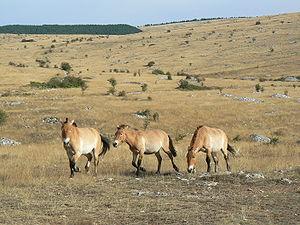
Le causse Méjean est un vaste plateau calcaire français faisant partie des Grands Causses. C'est le plus haut des plateaux caussenards avec une altitude variant de 800 m à 1 247 m au mont Gargo. Sa superficie approche les 340 km². Le causse Méjean est compris en totalité dans le périmètre du site des Causses et des Cévennes inscrit sur la liste du patrimoine mondial de l'UNESCO le 29 juin 2011.
Claudia Feh, née en 1951, est une biologiste et éthologue suisse, spécialisée dans les comportements des chevaux. Elle est la fondatrice de l'association Takh, vouée à la conservation des chevaux de Przewalski, menacés de disparition dans les années 1970, et est à l'origine de leur réintroduction en Mongolie.
Le cheval de Przewalski, encore appelé cheval de Prjevalski ou takh en mongol, est une espèce ou sous-espèce du cheval. Il est caractérisé par un aspect massif, une grosse tête, une forte encolure et une couleur de robe isabelle, qui rappellent les représentations de l'art préhistorique. Il mesure 1,30 m en moyenne au garrot.